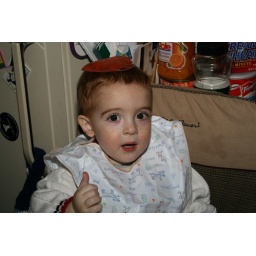
Andrew just clowned around one day and put this plastic fish on his head!